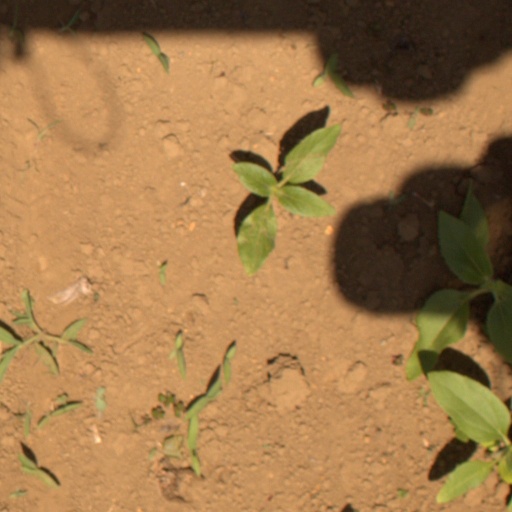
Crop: Jerusalem artichoke